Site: brandenburg
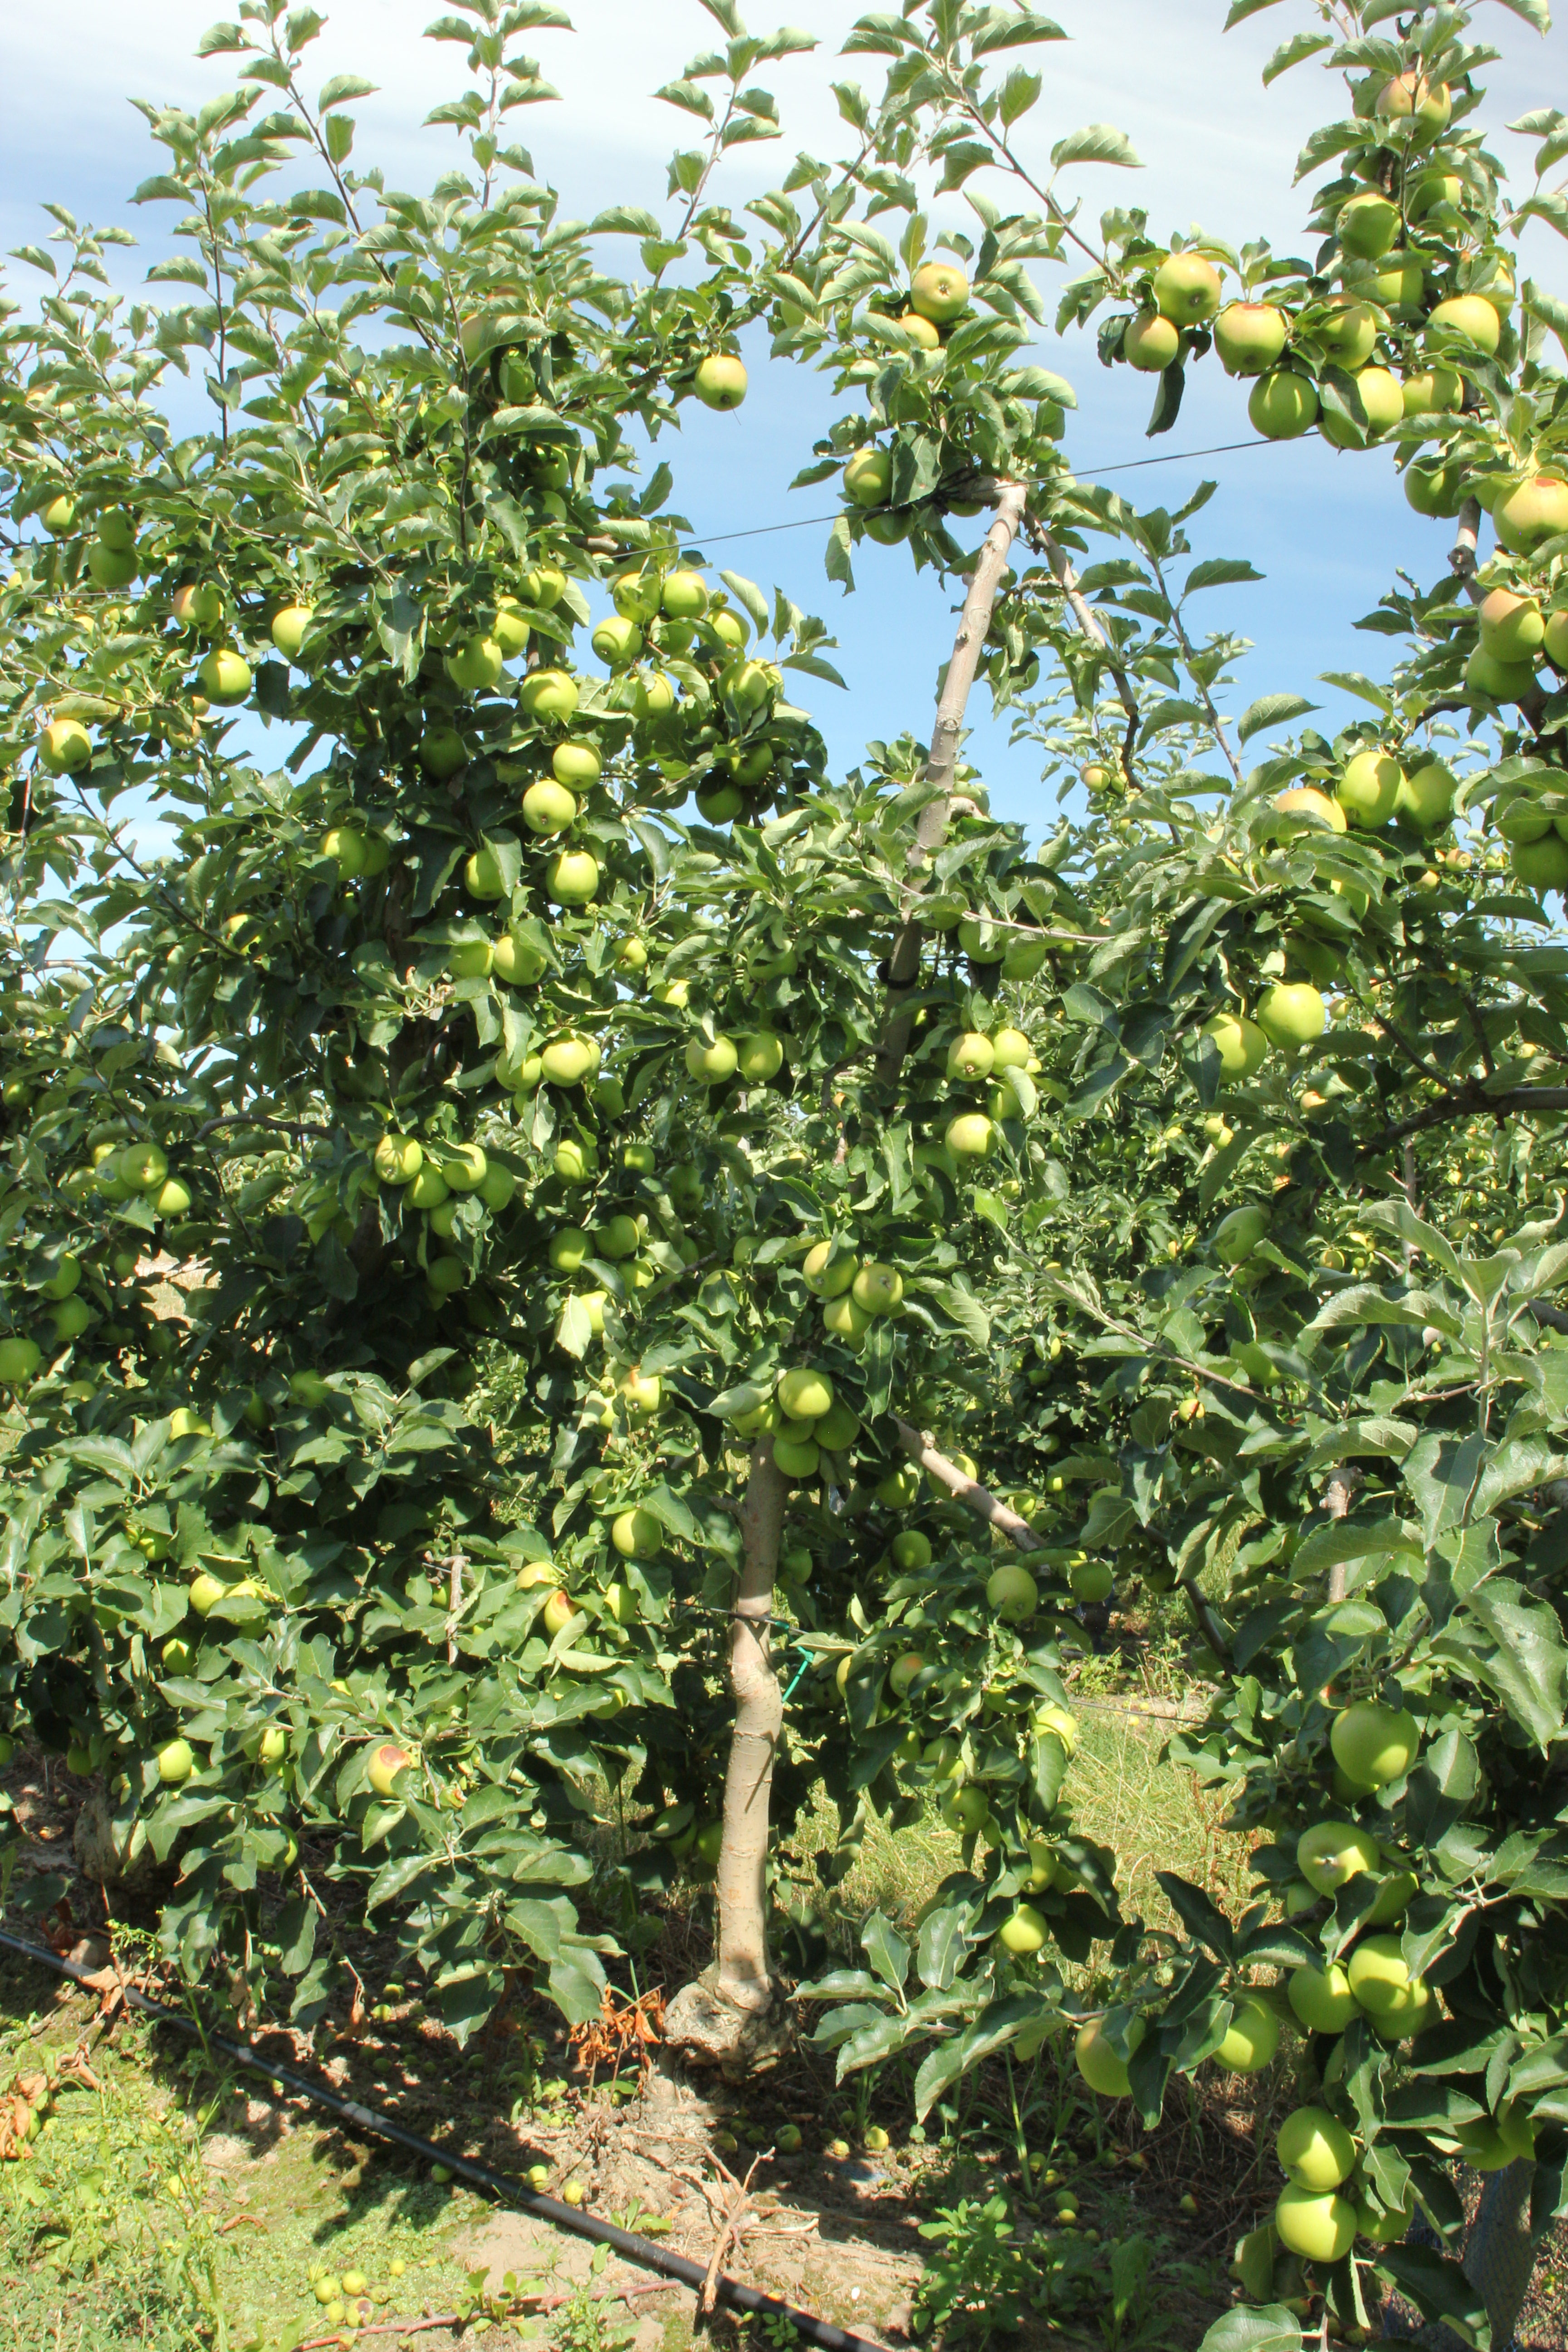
Growth stage (BBCH 77): Development of fruit